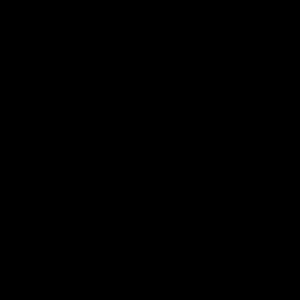
Le cifrão est le symbole de quatre monnaies dont deux sont encore en circulation :